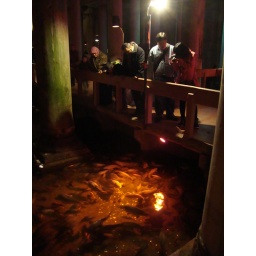
Now, fish swim around in eerily lit, two-foot deep water